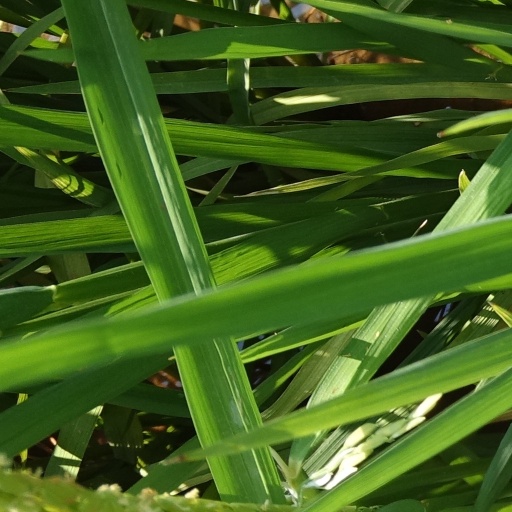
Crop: rice